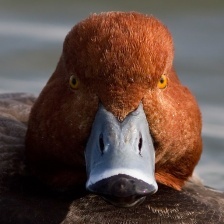
Species: RED HEADED DUCK
Scientific name: AYTHYA AMERICANA
ImageNet parent category: drake